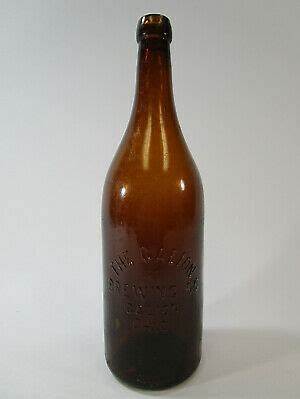
Waste category: glass